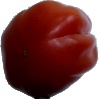
Label: Tomato Heart 1